Nazi crimes against children

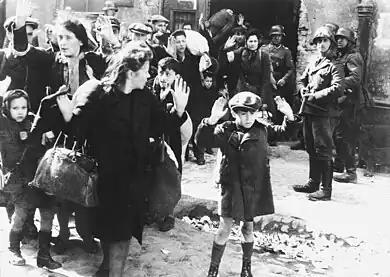
Warsaw Ghetto boy, an iconic photograph representing children in the Holocaust

An estimated 1.5 million children, nearly all Jewish, were murdered during the Holocaust, either directly by or as a direct consequence of Nazi actions. This estimate includes children killed directly (for example, in executions) as well as victims of starvation and neglect in ghettos and concentration camps (see also ). In the infamous Auschwitz concentration camp, of the approximately 230,000 children and young people deported to Auschwitz, more than 216,000 children, the majority, were of Jewish descent. No more than 650 of them survived until liberation. Likewise, tens of thousands of Romani (also called Gypsy) children perished in the Romani Holocaust.